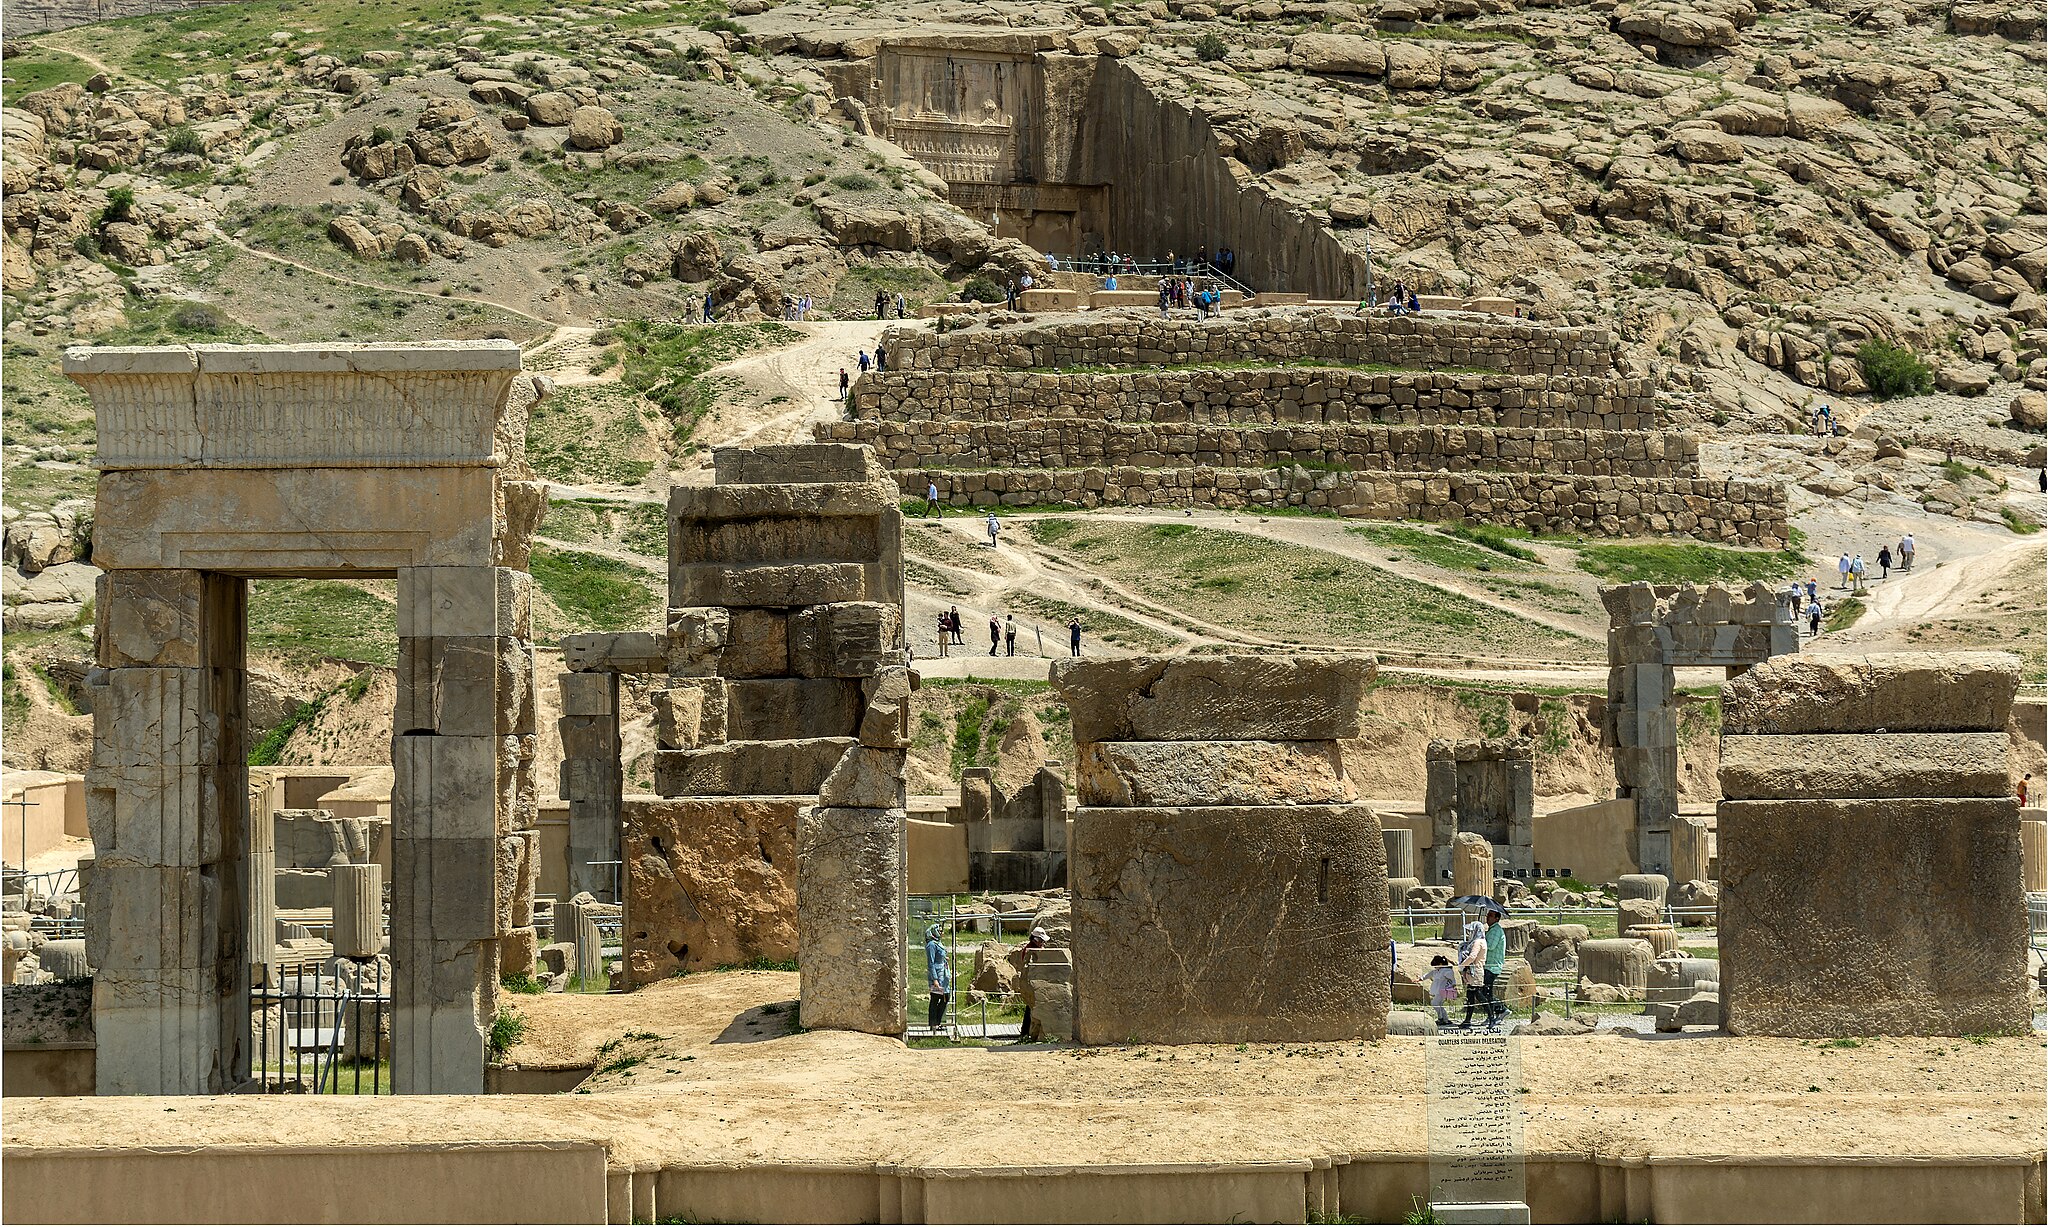
Title: تخت جمشید در یک نگاه
Date: 2017-04-14 11:19:00
Categories: Hall of hundred columns, Images from Wiki Loves Monuments 2019, Self-published work, Cultural heritage monuments in Iran with known IDs, Uploaded via Campaign:wlm-ir, Images from Wiki Loves Monuments in Marvdasht, 2017 in Persepolis, Iran photographs taken on 2017-04-14, Images from Wiki Loves Monuments 2019 in Iran, Remote views of Artaxerxes III Tomb